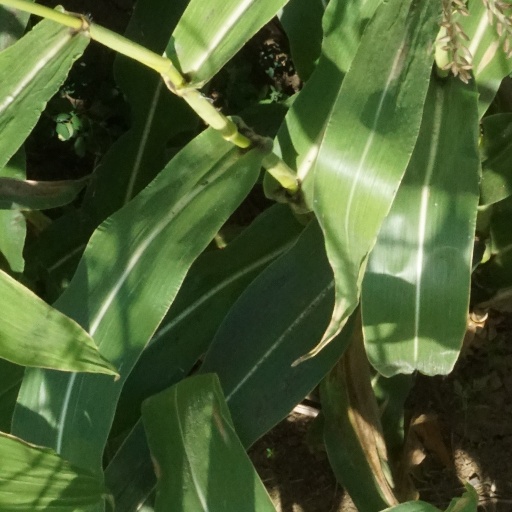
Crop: maize; corn